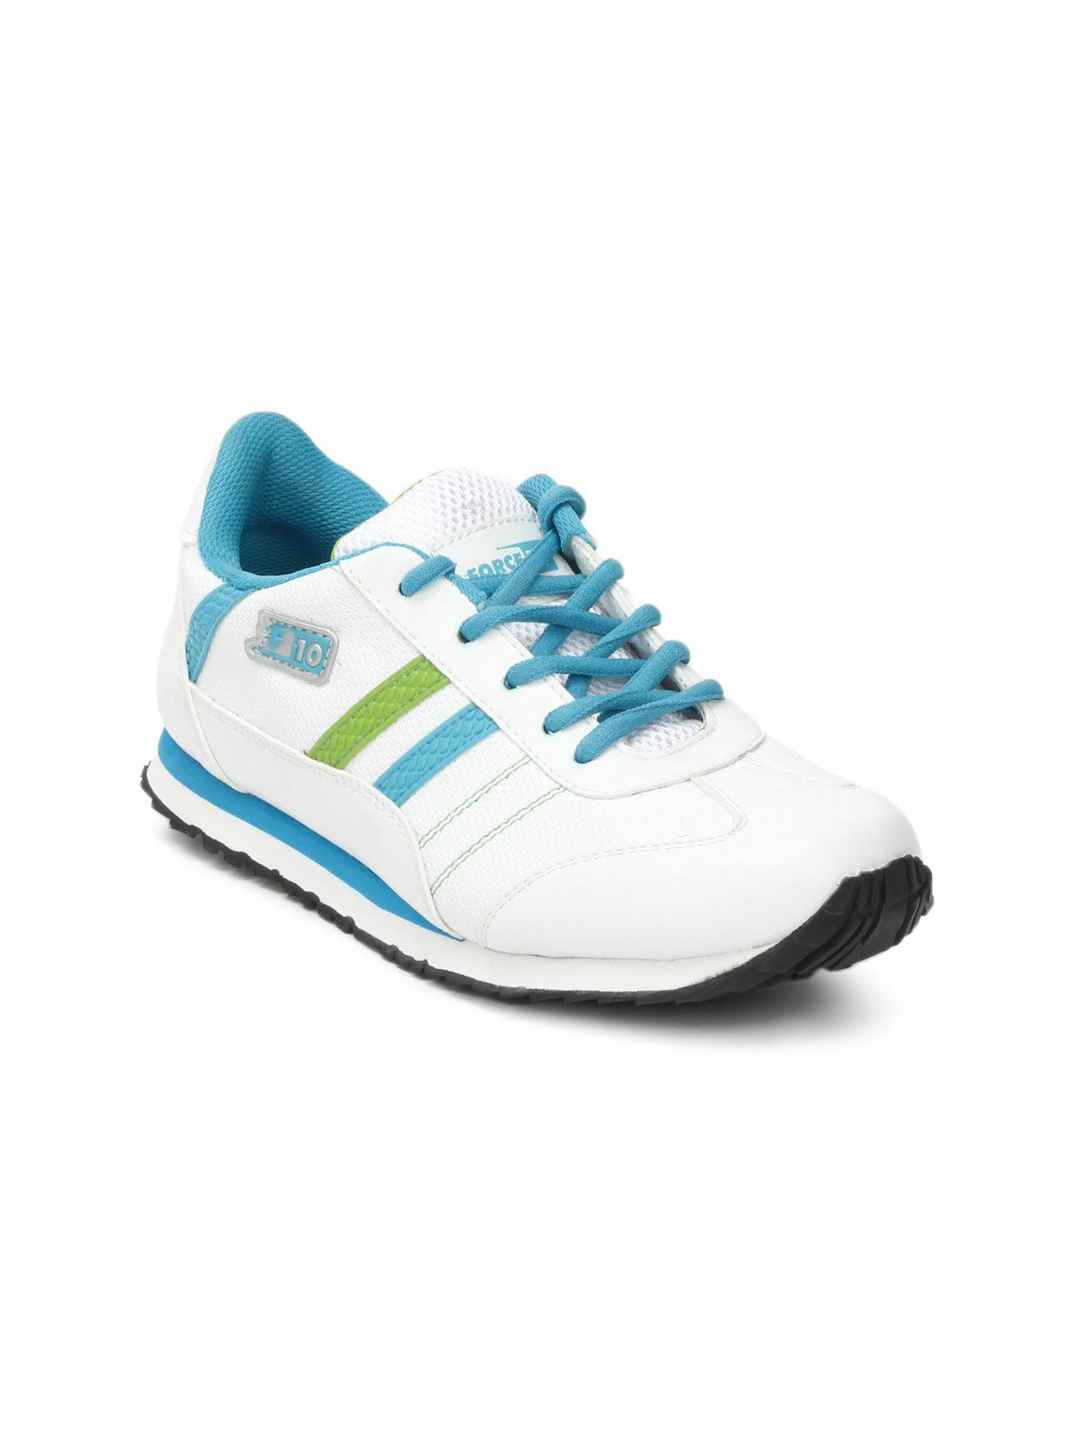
Force 10 Women White Shoes
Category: Footwear / Shoes / Casual Shoes
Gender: Women
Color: White
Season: Summer 2012
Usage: Casual